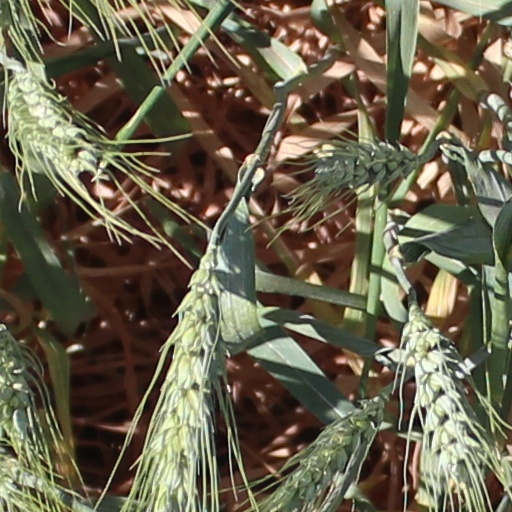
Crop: wheat